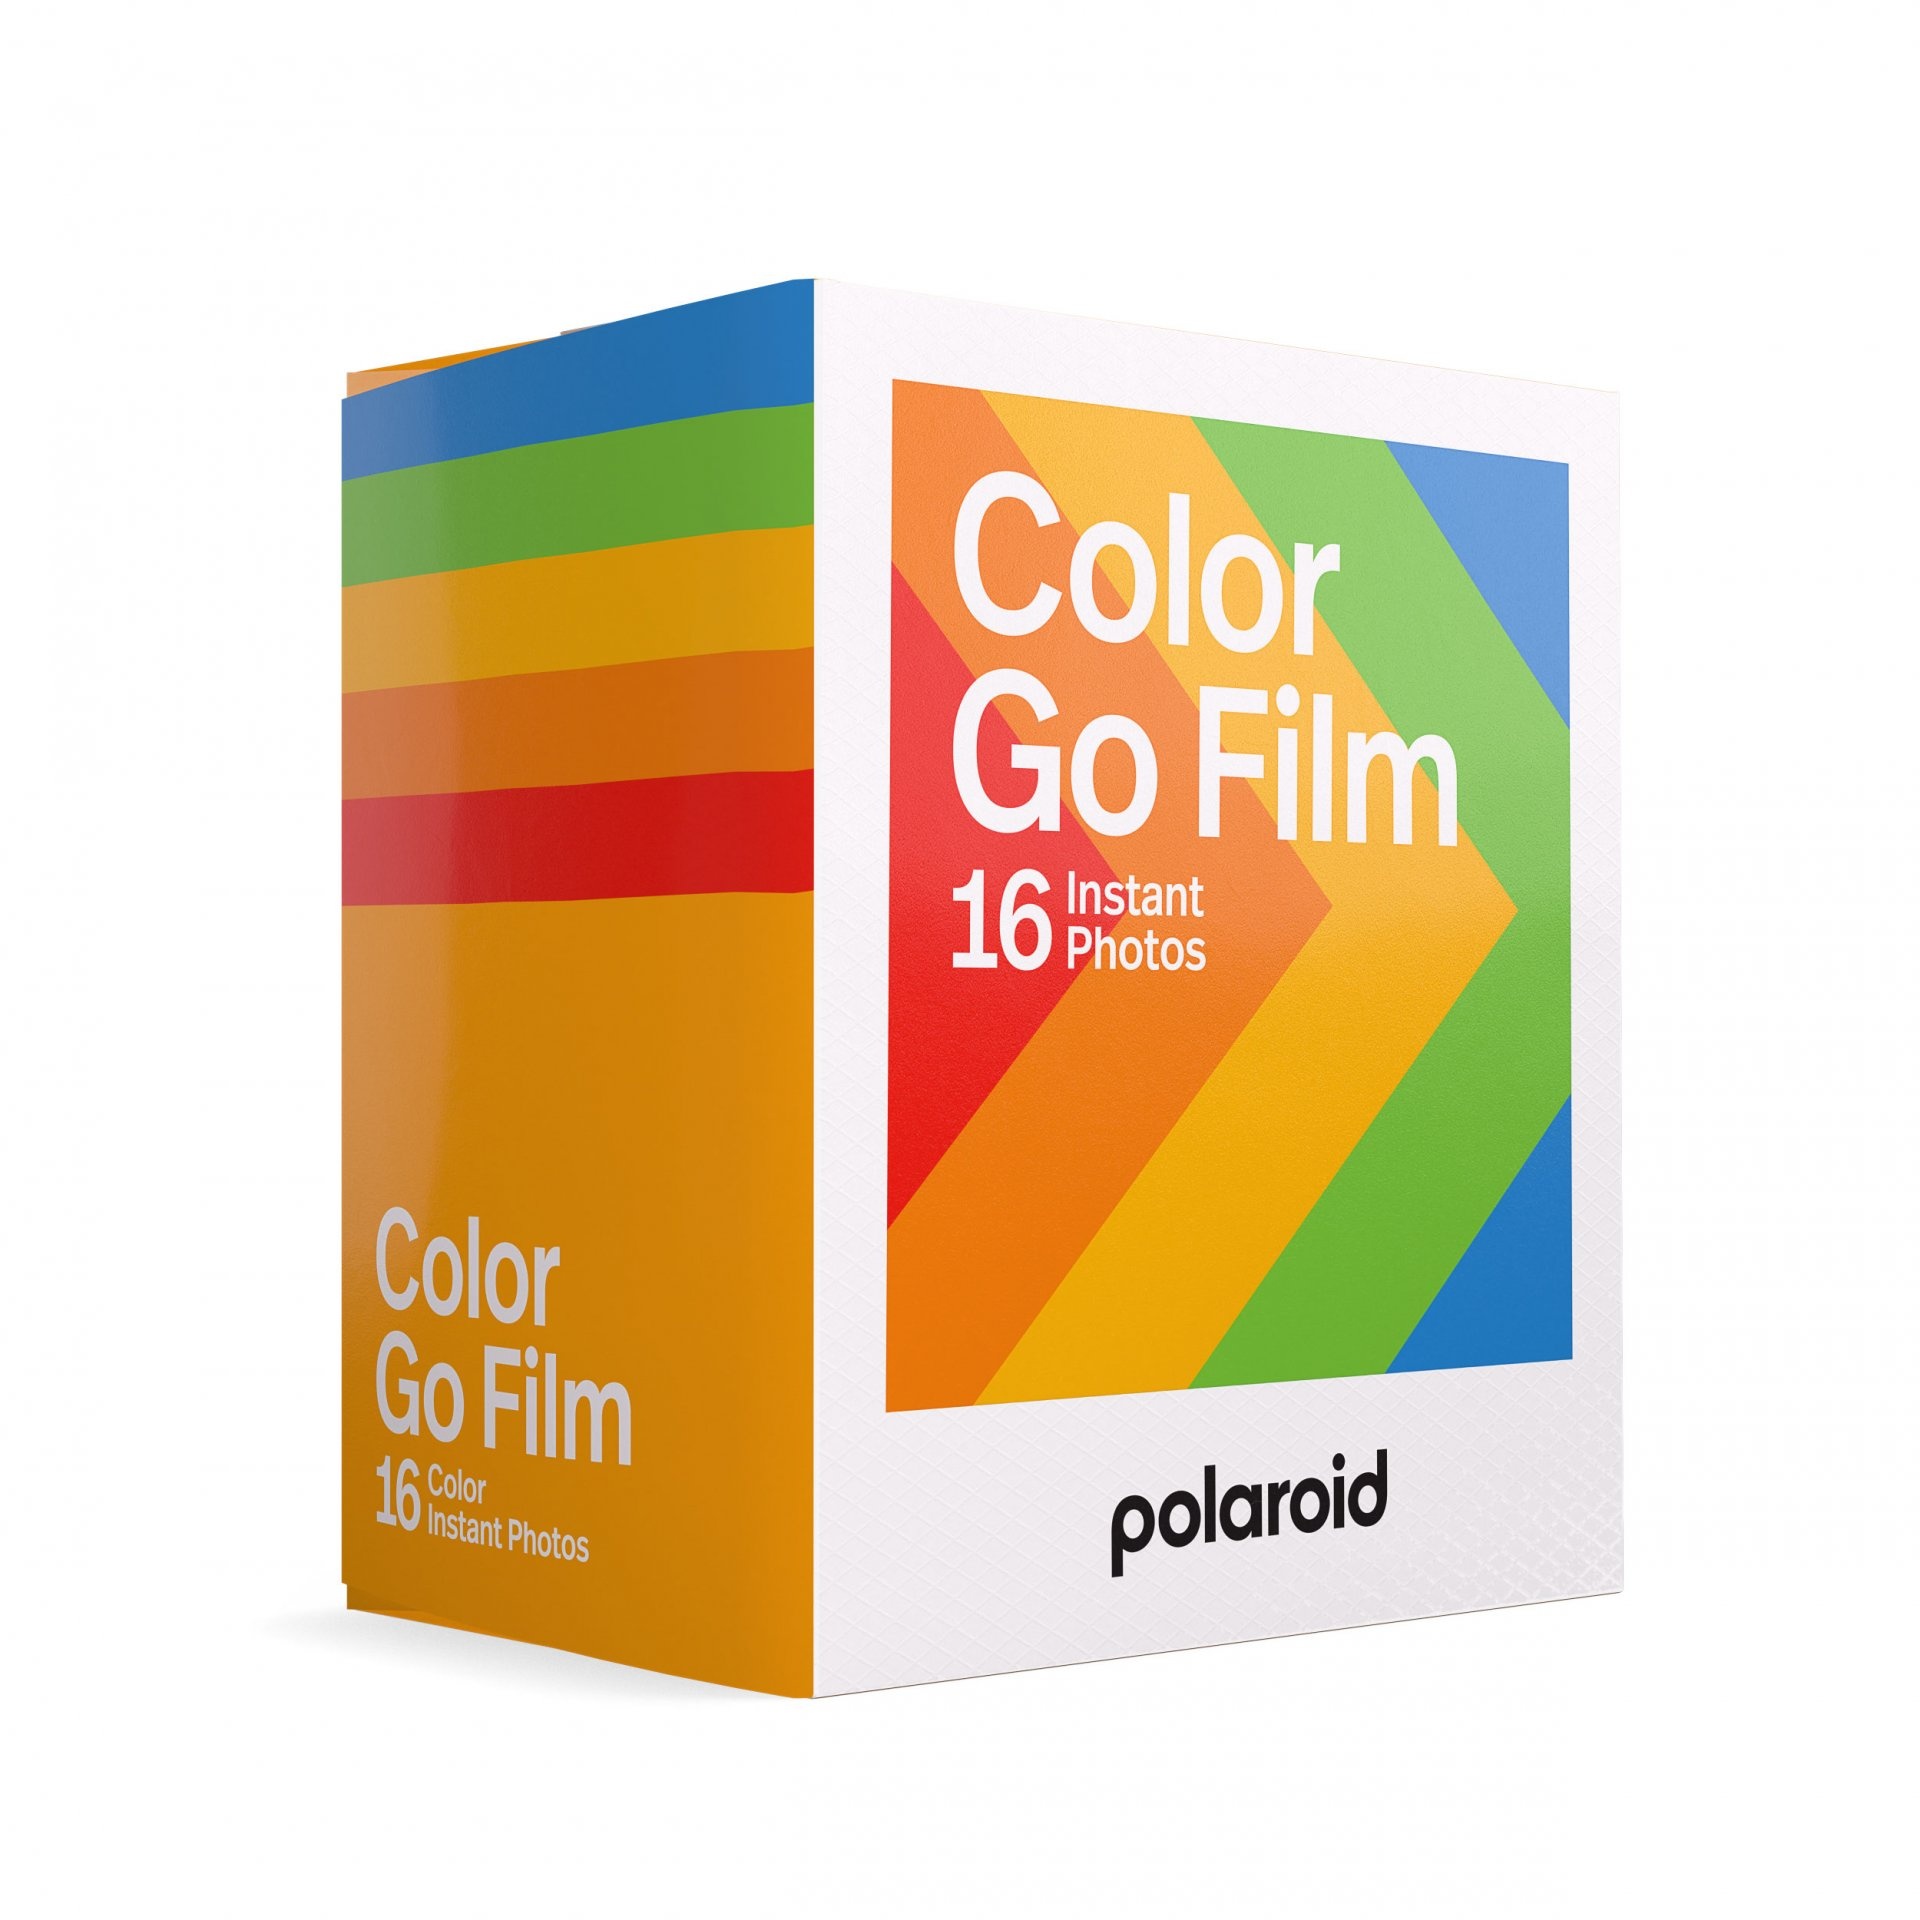
Кассета Polaroid Go 16 фото
Brand: Retrocam
Упаковка с 2 кассетами Polaroid GO на 16 цветных фотографий с белыми рамками. Размер получаемой фотографии: 66,6*39 мм Размер изображения: 47*46 мм Производство: Нидерланды, МАРТ 2025 Совместимость: Polaroid Go
Category: Cameras & Optics > Camera & Optic Accessories > Camera Parts & Accessories > Camera Film > Instant Film